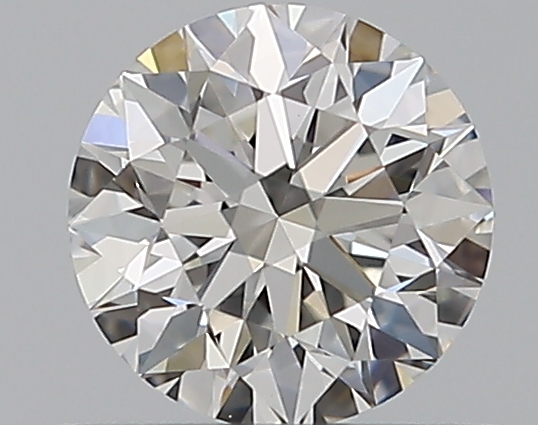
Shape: round
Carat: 0.5
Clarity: VVS2
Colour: G
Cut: EX
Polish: EX
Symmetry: EX
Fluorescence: ST
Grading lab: GIA
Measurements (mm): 5.07 x 5.1 x 3.18